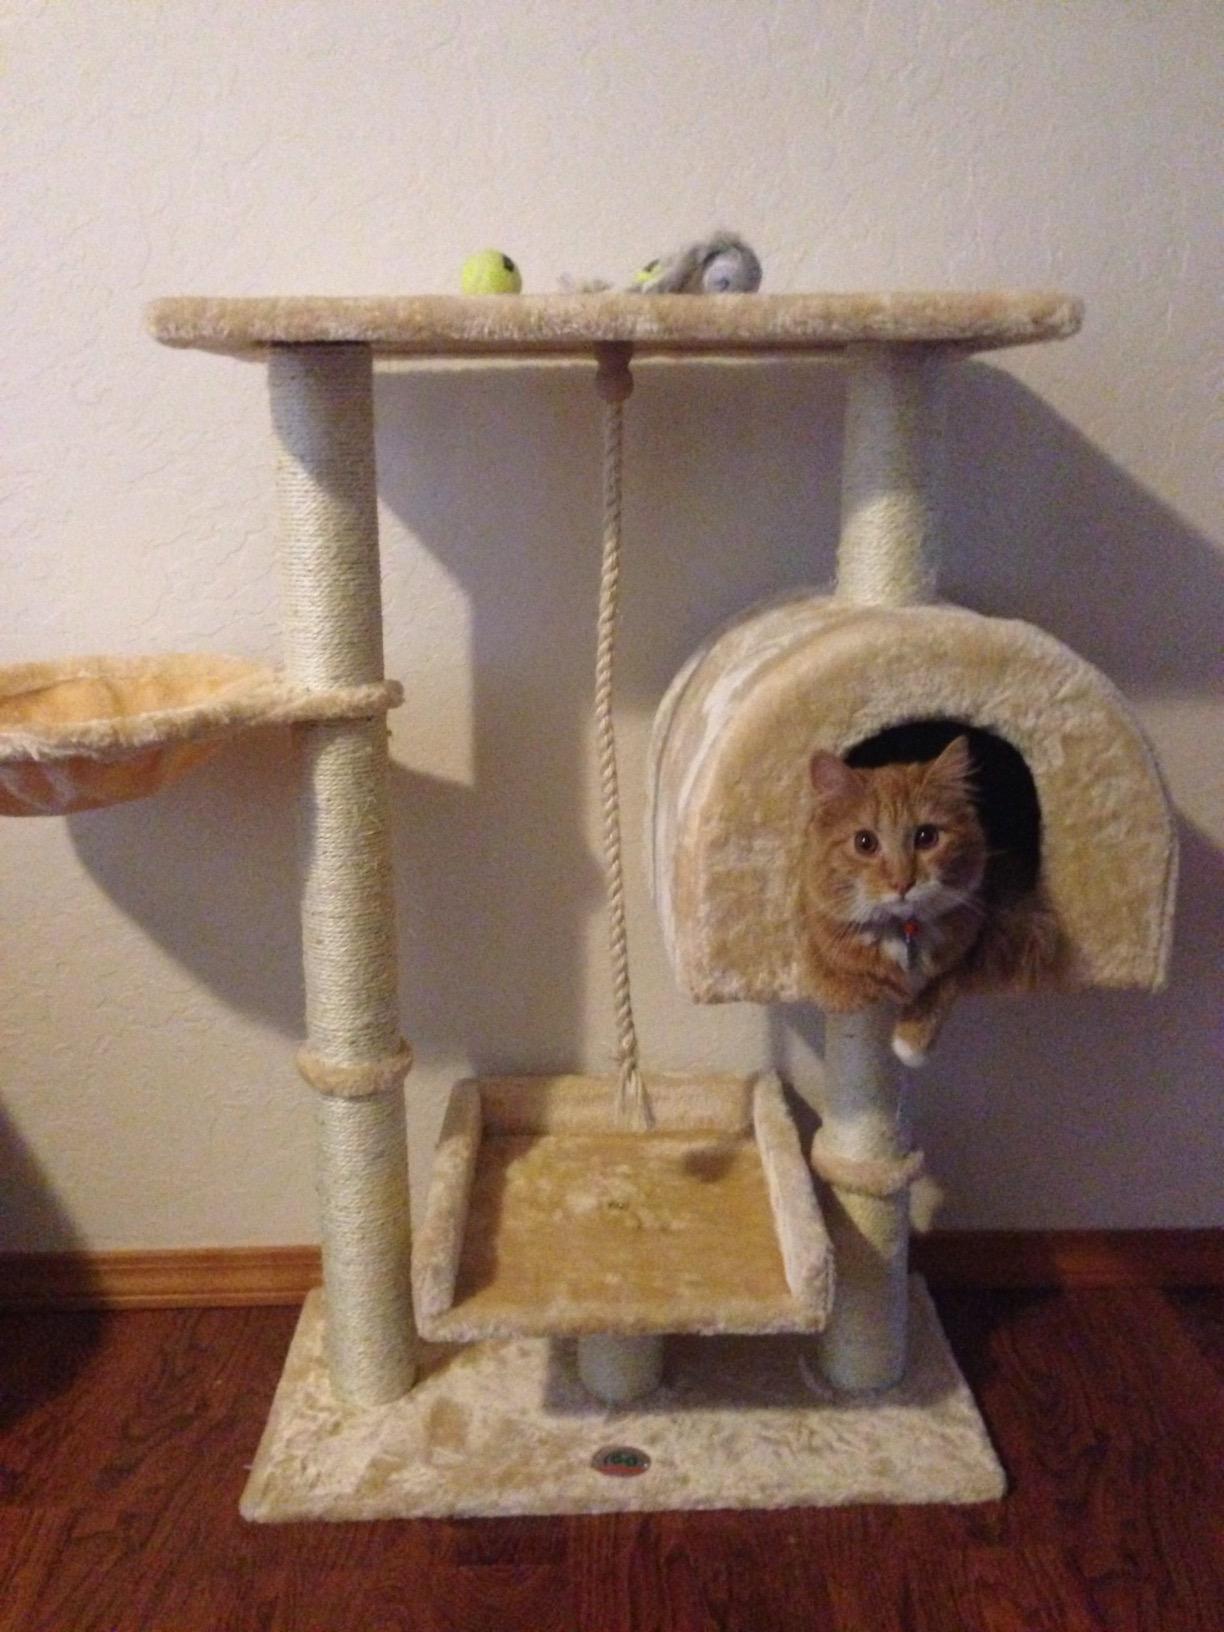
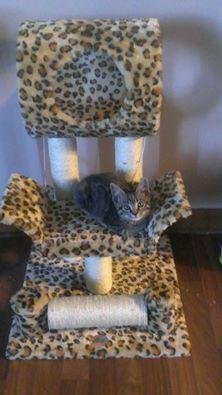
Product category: items_cat tree
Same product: no